The Boondock Saints

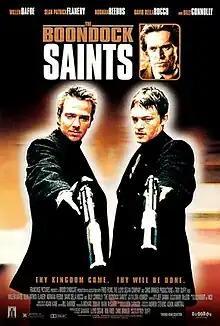
Theatrical release poster

The Boondock Saints is a 1999 vigilante action thriller film written and directed by Troy Duffy in his feature directorial debut. Starring Willem Dafoe, Sean Patrick Flanery, Norman Reedus, David Della Rocco, and Billy Connolly, the film follows Irish fraternal twin brothers Connor and Murphy MacManus (Flanery and Reedus), who become vigilantes after killing two members of the Russian mafia in self defense. After both experience an epiphany, the twins, together with their best friend "Funny Man" Rocco (Rocco), set out on a mission to rid Boston of the criminal underworld in the name of God, all the while being pursued by FBI Special Agent Paul Smecker (Dafoe).